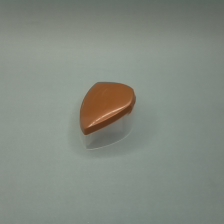
Color: white/transparent
Cap type: flip-top cap